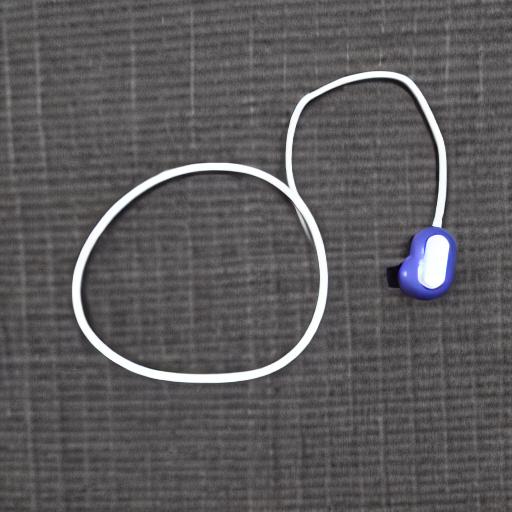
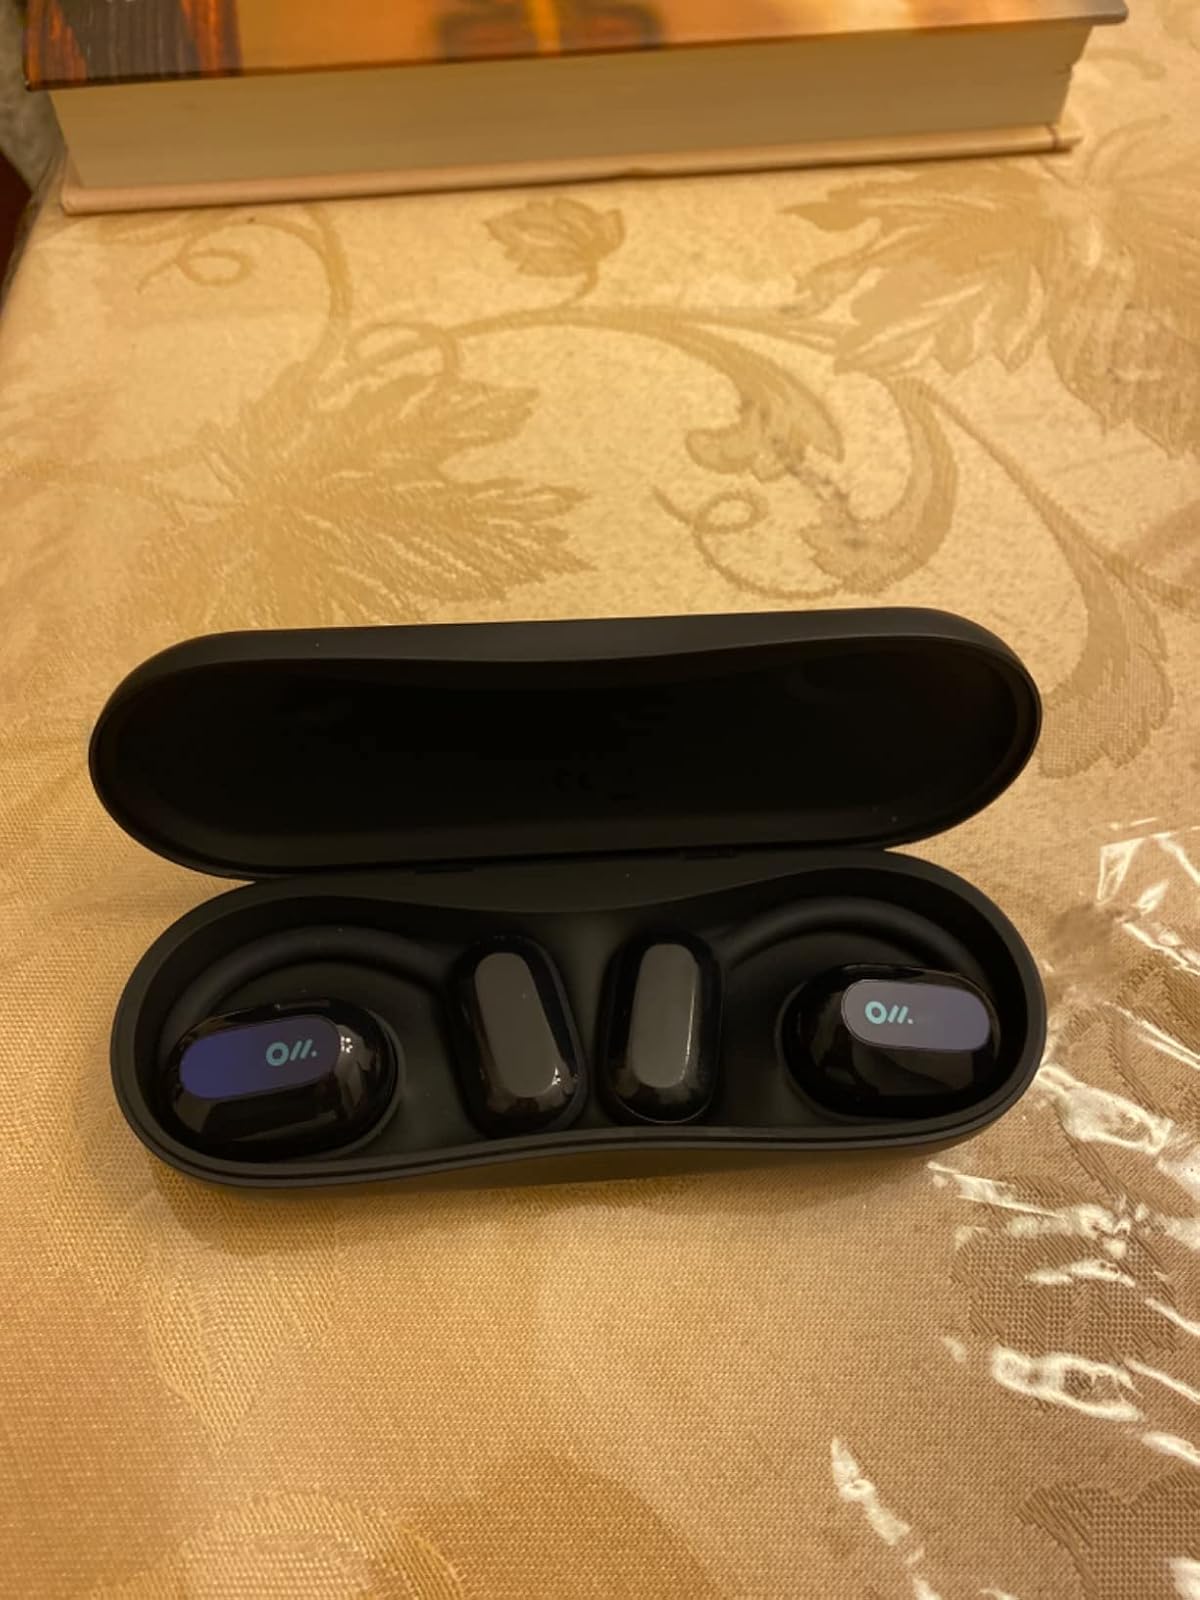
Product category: earbuds
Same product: no